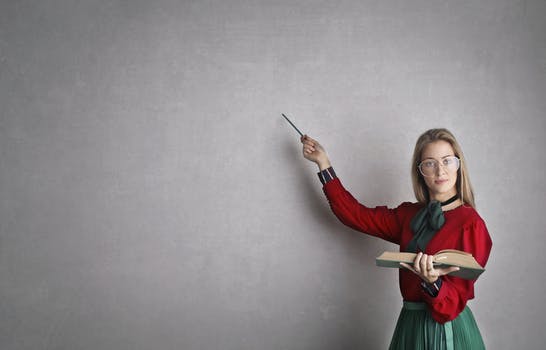
Label: No Watermark